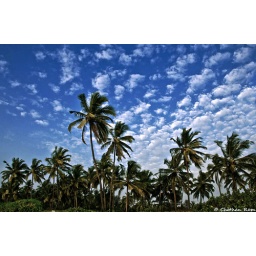
This image was shot in Kaupu beach near Udupi, Karnataka. I wouldn't have shot this image but for cloud formation.